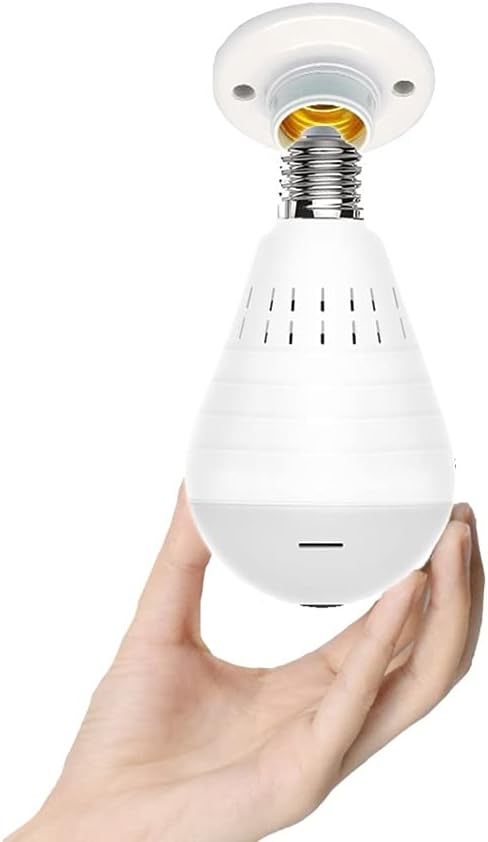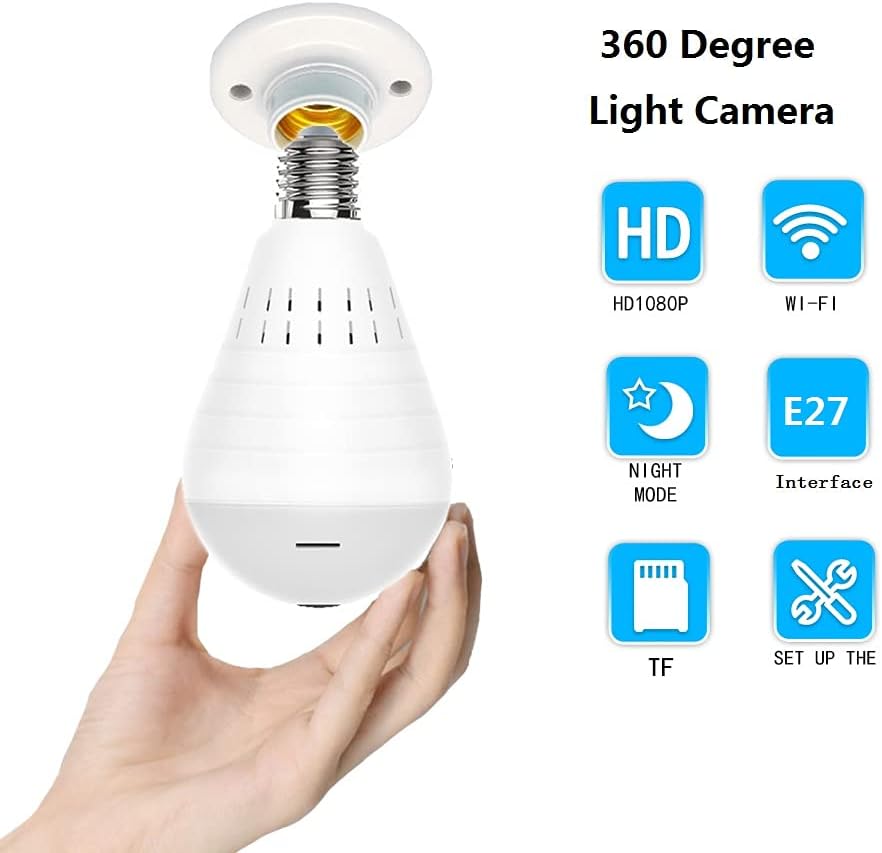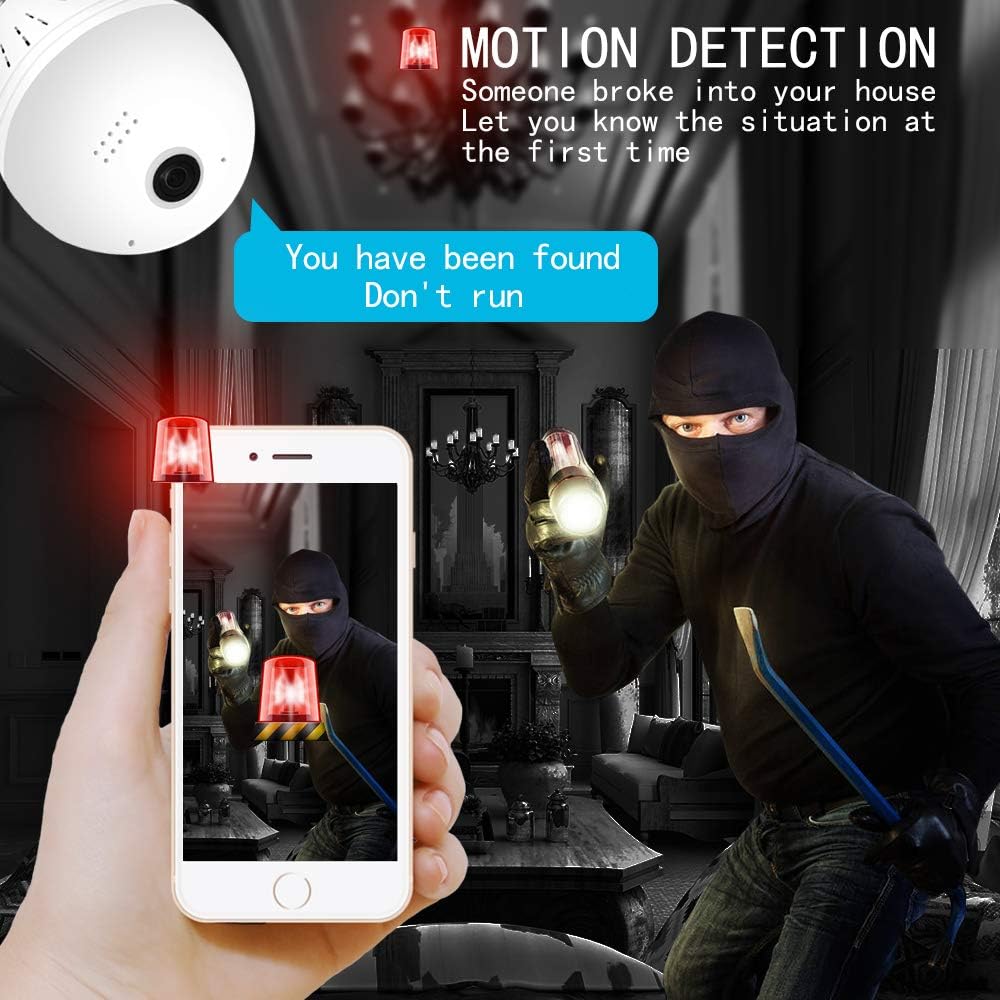
AOLANS Light Bulb Camera 1080P Dome Surveillance Cameras Wireless Camera 360 Degree Cam Home Security Camera2.4GHz for Baby Room Pet Camera/Nanny Monitor LED E27 64G or Cloud Storage Led cam
Category: Camera & Photo
AOLANS Light Bulb Camera 1080P Dome Surveillance Cameras for Baby Room Pet camera/ Nanny Monitor. ★Features: Home security camera Built-in day and night monitor, 10 meters infrared function, daytime and night vision clear monitor It can safety of your family members through it, whether you travel around , work, can remote Monitoring network security, stable quality. ★Specifications: Easy use Smart light bulbs with built in camera，Well 1080P HD Resolution&Wide Field of View. MULTIPLE STORAGE OPTIONS: Security wireless Camera supports cloud storage up to16,32,64GB or 128GB MICRO TF card. Support E27 LED port. monitor compatible REAL TIME ALERTS WITH MOTION DETECTION AND NIGHT VISION. motion Receive notifications on your mobile devices anytime, anywhere! ➤When choosing our home security camera products, please read the following configuration carefully. Thank you! This Camera support V360EYES APP, you can download it from Apple or Android store. 1)WIFI router connection: open your mobile phone to download the APP:360EYES, first press the camera initialization settings button, hear a drop, enter the menu state; The Next, connect your home's wireless router on the APP, add the wireless router password, and then set your own security password, you can watch the wireless security camera monitor screen Second methods: Open the phone to download the APP client. 2)360 degree camera wirelesshot point :If can not connect WiFi by hot point, please use the reset pin(Included) to press the reset hole and hold it until the camera have voice prompt,the system will restart to factory mode,after reset it will easy to connect WiFi. 3)This Wireless camera support AC 110v to 240v, just connect to E27 LED lamp holder to start working. Note: The home security camera indoor support 2.4GWIFI but 5GWifi is not supported/ Memory card not included in box.Thanks
Features: ♥ [Support cloud storage or TF card] ☞ AOLANS Indoor security wireless Camera 1080P 360° PANORAMIC VIEW ,Very suitable for families with Baby Room, Elderly and Pets.Support E27 LED port ,Nanny Monitor compatible cloud storage and16,32,64GB or 128GB MICRO TF card as HD quality capturing .1080P infrared night vision this is a led light camera with good night vision . | ♥[ wireless connection / lighting function] ☞ When Use Light Bulb Camera 1080P VR 360 degree cam the image is more fluent and fast. Please note: this is an 802.11b/g/n 2.4ghz wi-fi band camera. If you use a dual-band router, please connect the camera to 2.4ghz WiFi,but 5GWifi is not supported. | ♥ [Easy to Use ] ☞ Dome Surveillance Cameras 360 degree : Scan the qr code to download the software Using free app 360EYES (works with iOS/Android). Easy installation and APP setup, remoting the camera on smartphone via 3G/4G network or Wifi. Dimmable brightness control from anywhere with your phone,only four simple steps， your phone that can be see to monitor hd image. | ♥[Motion detection Remote View]: Home Security Camera Floodlight Camera Panoramic views, Support Monitor detection, mobile phones can be see at any time and anywhere through the application.When you are out of home,you can use your smartphone to make sure your home is safety by 360eyes App record, send alert to user mobile phone APP automatically. | ♥[Warranty service ]:Dome Surveillance Cameras 30 days refund and free lifetime technical support. Our camera light bulb is not waterproof. It is recommended that additional waterproof housing can be taken with some protective measures, outdoor use still perfect and safe.If you have any questions with this Home Security Camera please contact us.Please note: please purchase MICRO TF card . Not included in the light bulb camera box.